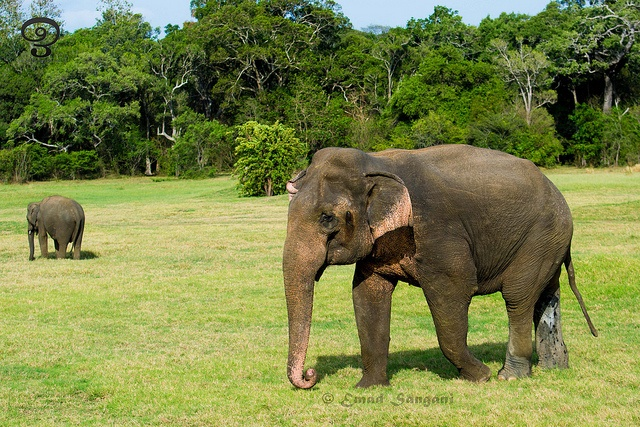
Elephants graze a lightly grassed field nestled among trees
Two elephants, one in the foreground, one further away, stand in an open grass field.
An adult elephant grazing with a baby elephant in the background.
An adult elephant and a baby elephant in a grassy field.
Two elephants in a grassy field with trees in the background.